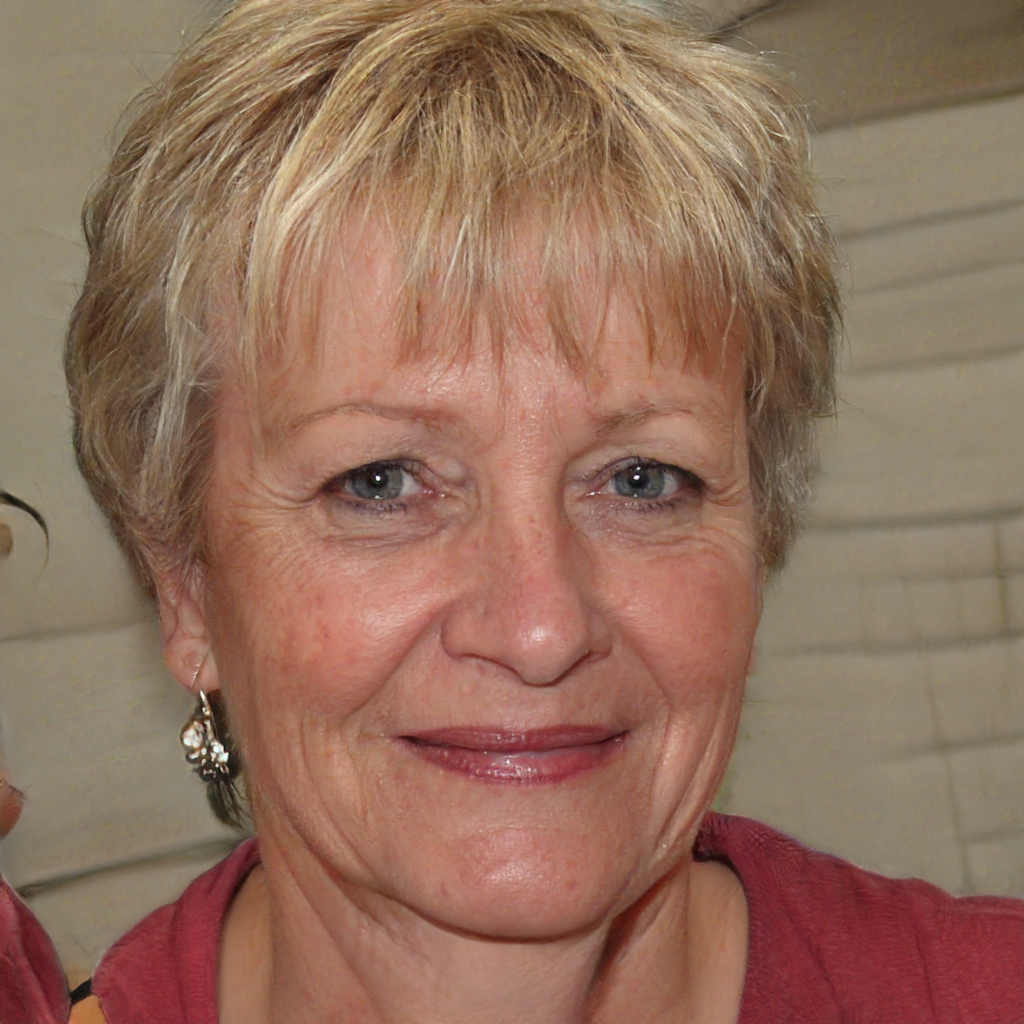
Gender: Female